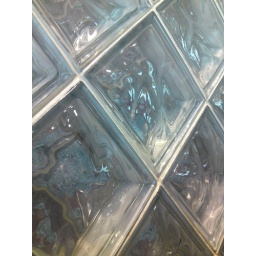
The glass wall in Al-Faisaliya Mall